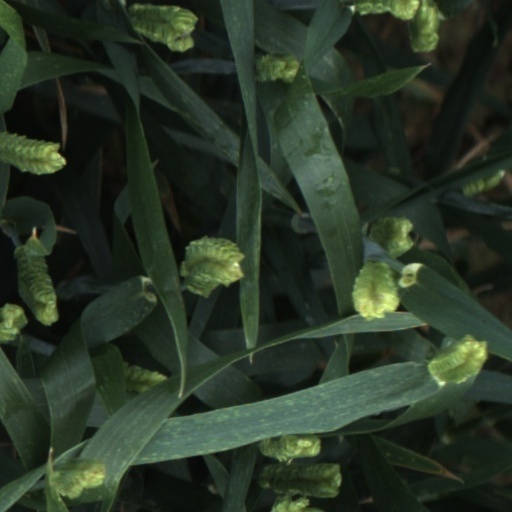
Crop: wheat